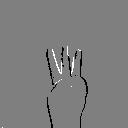
ASL letter: w